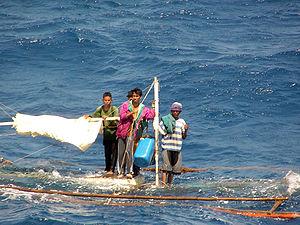
Un naufrage est la perte totale ou partielle d'un navire par accident. Un naufrage peut se produire non seulement en mer mais aussi en navigation fluviale ou lacustre. Pour un appareil de transport aérien le terme officiel est « écrasement en mer ».